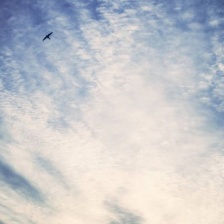
Cloud type: Altocumulus